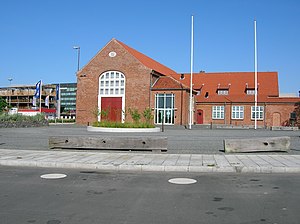
Musikhus Elværket
Musikhus Elværket
Musikhus Elværket
Musikhus Elværket er et koncert- og spillested i Holbæk, indrettet i et tidligere kommunalt elværk opført i 1911. Det fungerede som elværk indtil 1967, hvor den sidste jævnstrøm blev sendt ud, derefter fungerede det som kommunalt forsyningsselskab indtil 1 april 1970, da der blev overtaget af nordvestsjællands Elektricitetsforsyning i Svinninge. Først i 70erne var der lagerfunktion for gas og vandforsyning.